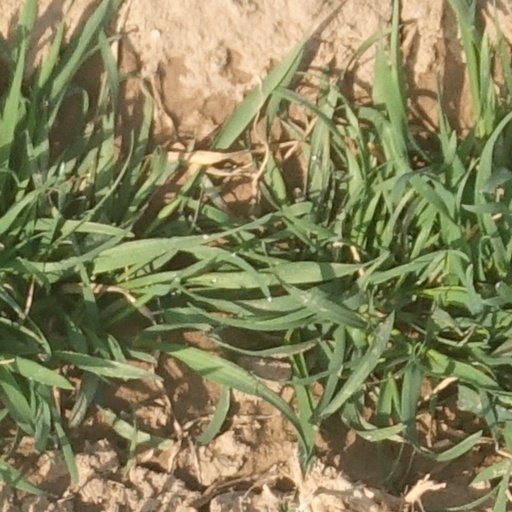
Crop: wheat